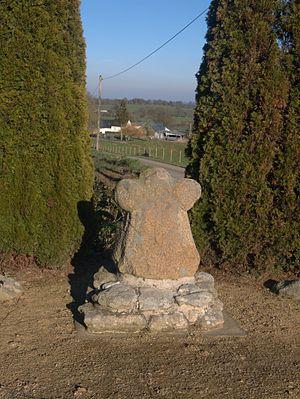
Croix du Vème siècle
Courcité est une commune française, située dans le département de la Mayenne en région Pays de la Loire, peuplée de 906 habitants.